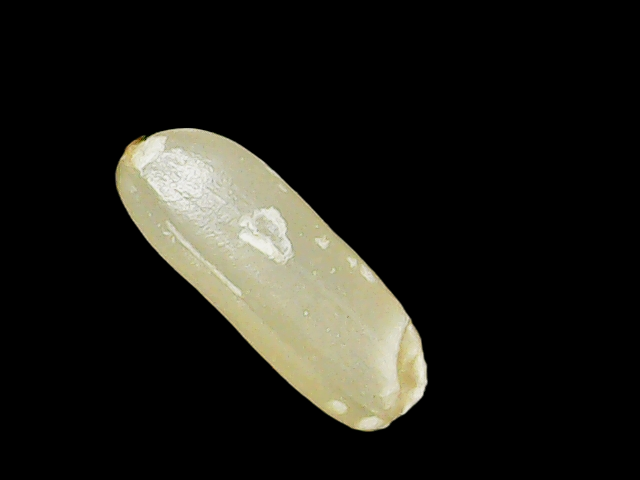
Rice variety: Binadhan17